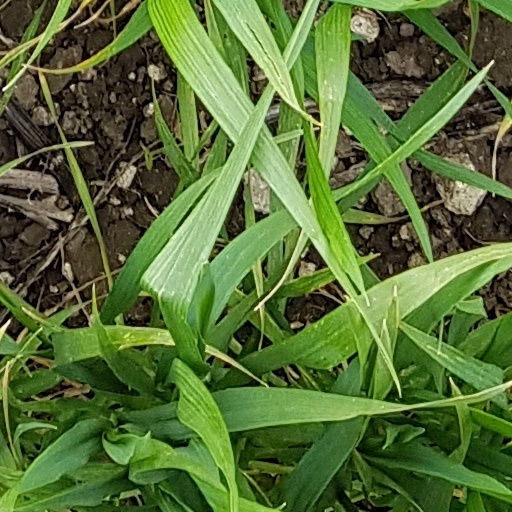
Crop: wheat